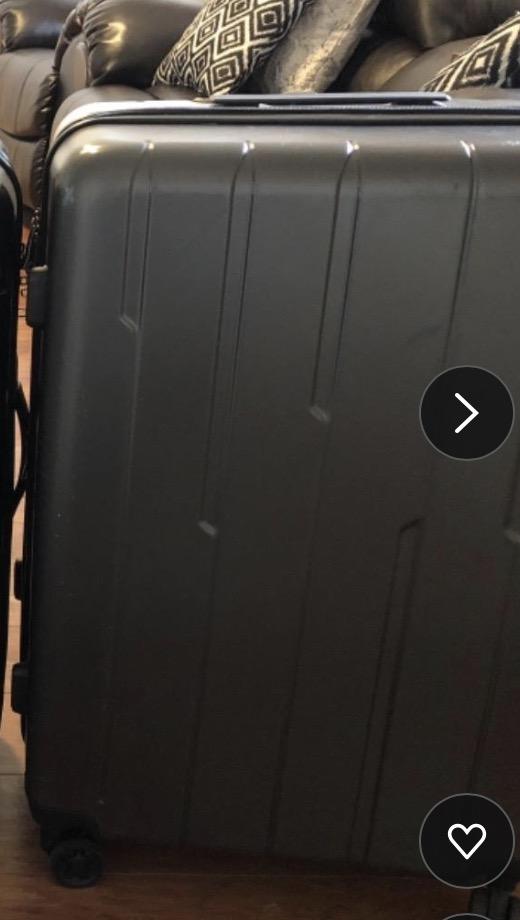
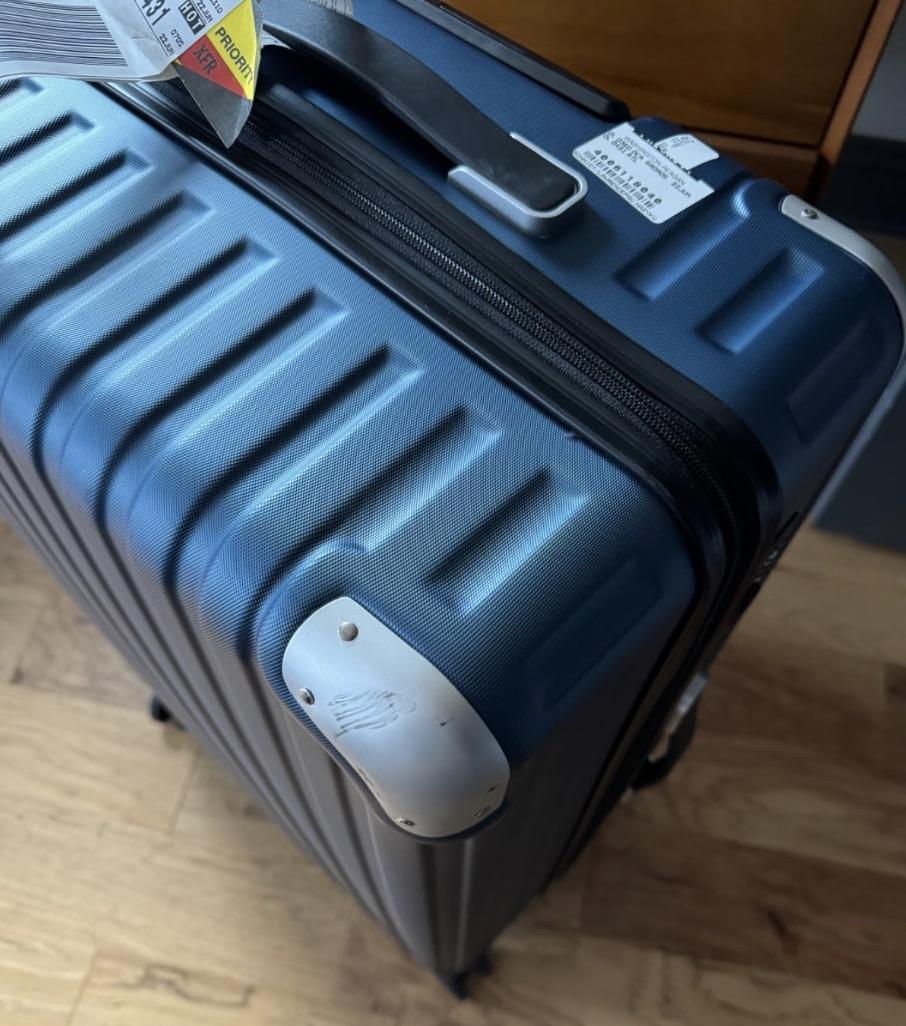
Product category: items_tea
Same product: no